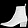
Label: Ankle boot